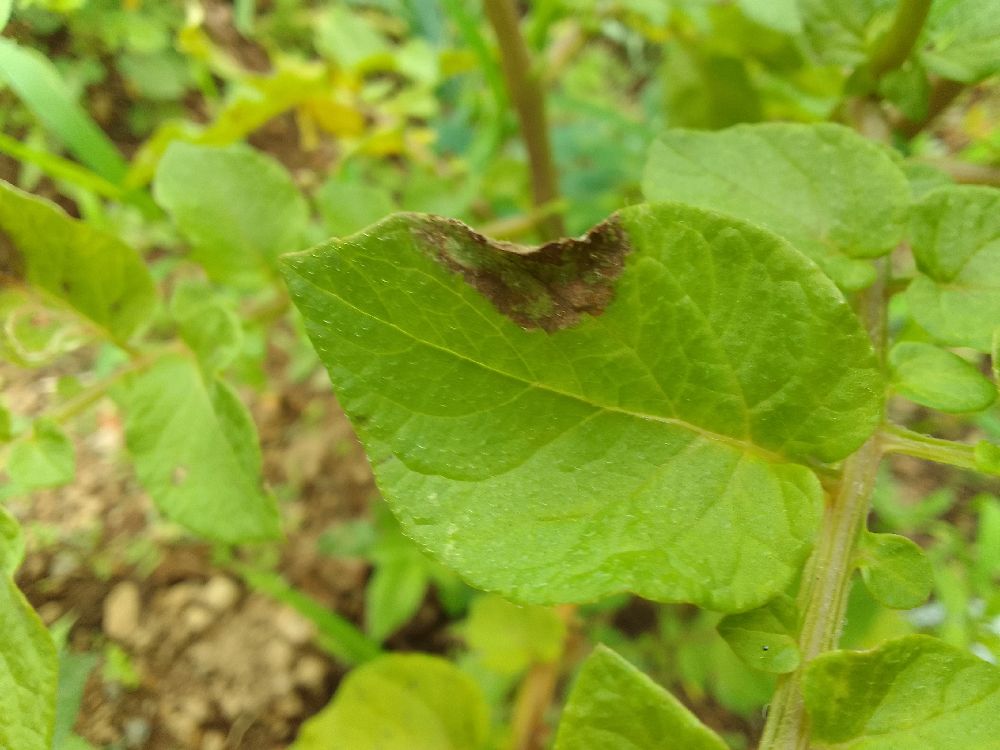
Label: Late blight